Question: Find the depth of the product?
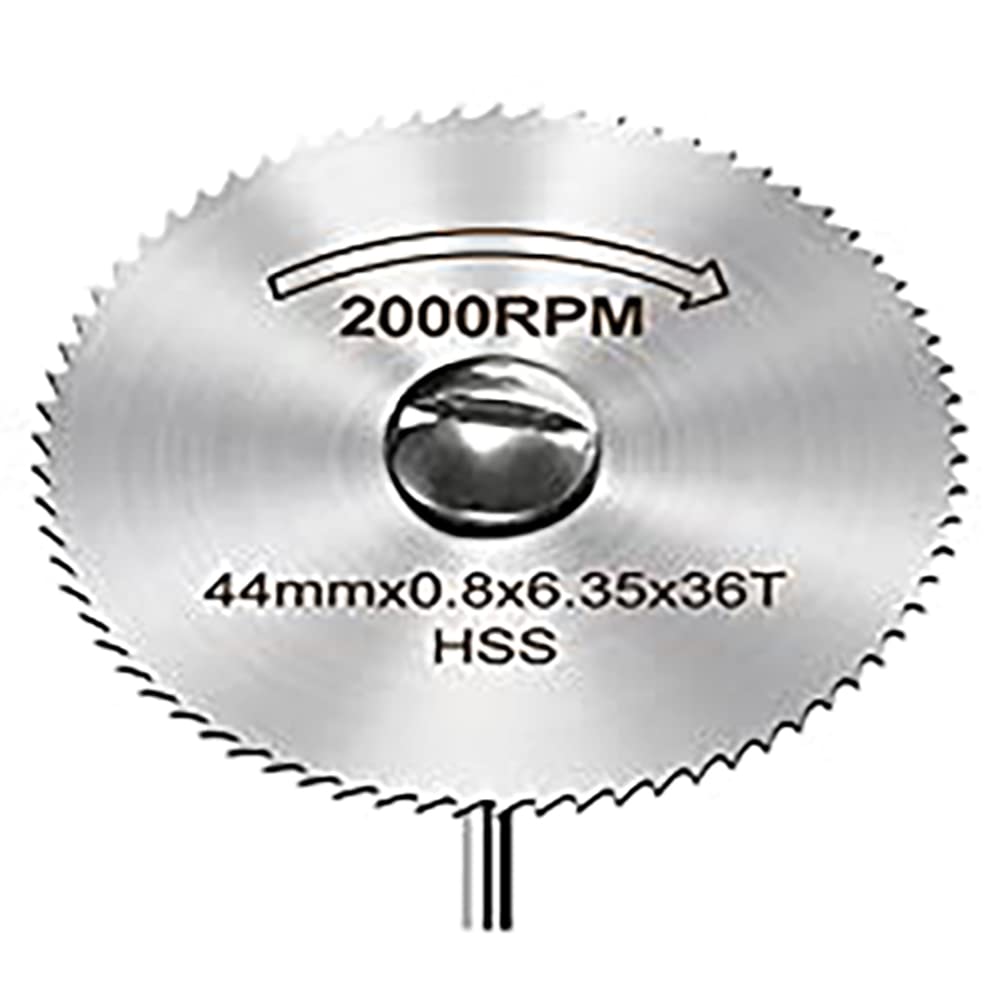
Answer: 44.0 millimetre